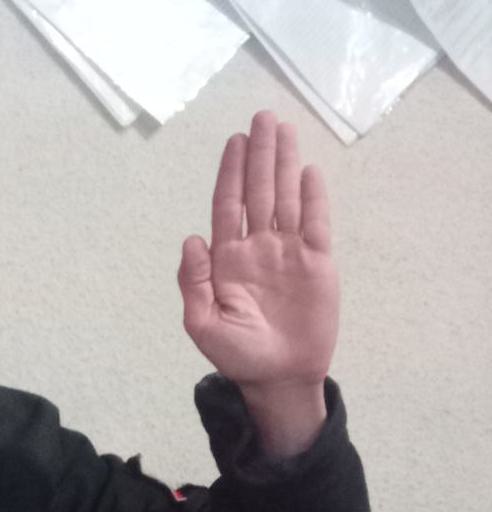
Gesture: stop